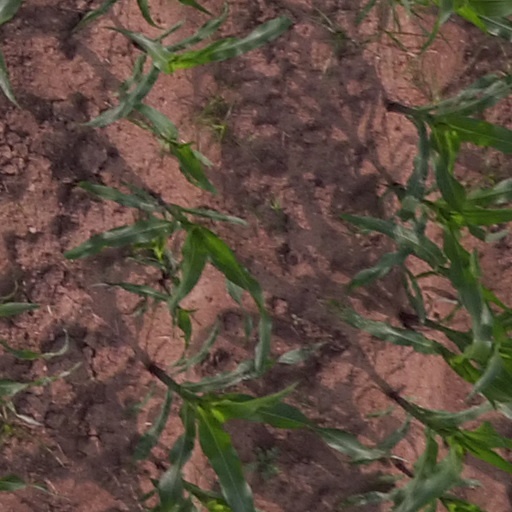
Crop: maize; corn